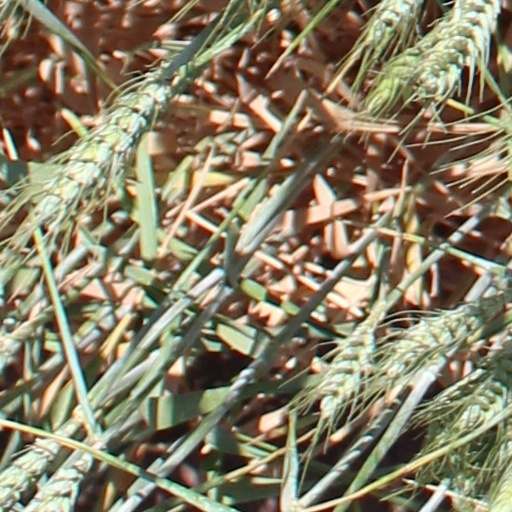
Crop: wheat